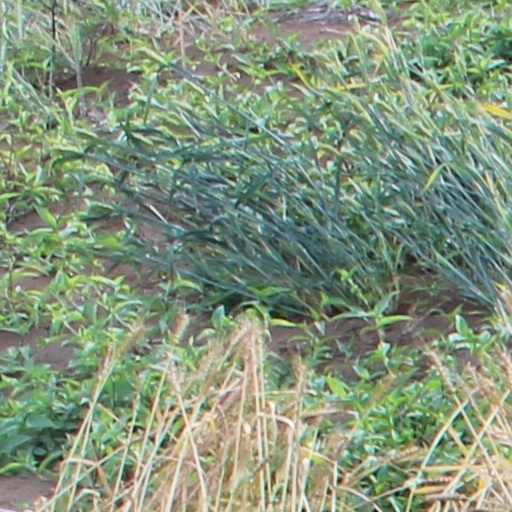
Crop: wheat